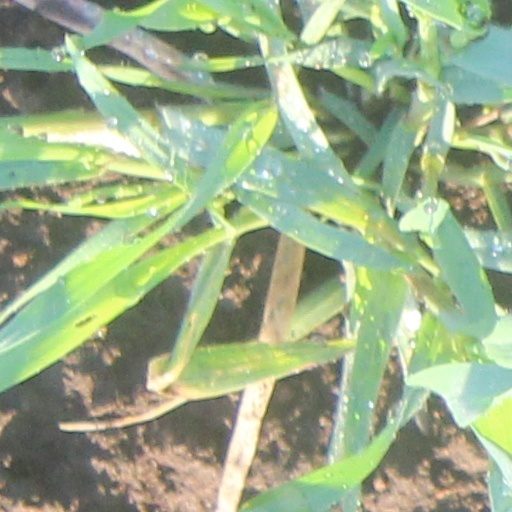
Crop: wheat